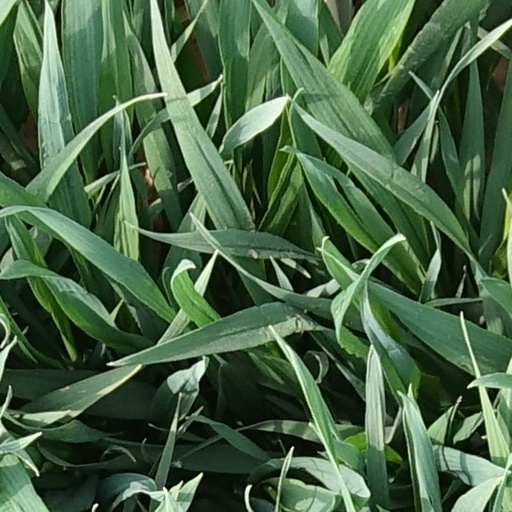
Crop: wheat